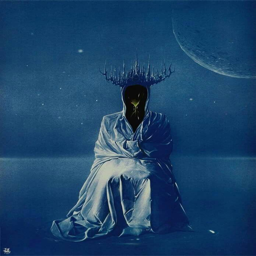
the master of space and time